Hydrogen-bonded organic framework

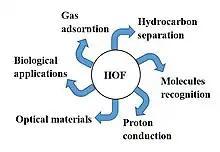
HOF applications

As a kind of networks with tailorable pore size, HOFs could serve as storage containers for gas molecules with certain sizes and interactions. The relatively constrained pore size in HOFs could help to store, capture, or separate different small gas molecules, including H, N, CO, CH, CH, CH, CH and so on. Mastalerz and Oppel reported a special 3D HOF with triptycene trisbenzimidazolone (TTBI) as constitutional monomers. Because of the molecular rigidity and stereo construction, 1D channels were formed through the frameworks and the surface area was largely enhanced, to the extent of 2796 m/g as shown by BET. The HOF also presented good adsorption ability of H and CO, as 243 and 80.7 cm/g at 1 bar at 77 and 273 K, separately.